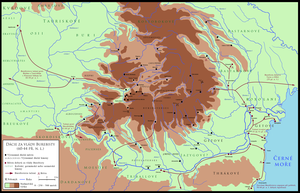
La Dacie au temps deBurebiste de 60 à 44 av. J.-C. - Campagne militaires dace de Burebista Magyar: Boirebisztasz hadjáratai. Italiano: Mappa di Dacia, Mesia e dei dintorni durante le campagne di Burebista. Македонски: Дакиското царство на Буребиста во 1 в. пр н. е. Română: Dacia în perioada 60-44 î.Hr., în timpul regelui Burebista (r. 82 î.Hr. - 44 î.Hr). Include campanii militare şi triburi geto-dacice. Srpskohrvatski / српскохрватски: Pohodi Burebiste. Tiếng Việt: Bản đồ khu vự trong các chiến dịch của Burebista.
La mythologie roumaine est un exemple de mythologie païenne. Elle inclut de nombreux concepts très anciens, développés par les peuples des territoires roumains au cours des siècles.